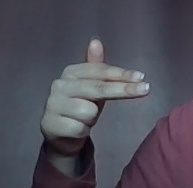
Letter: ghain